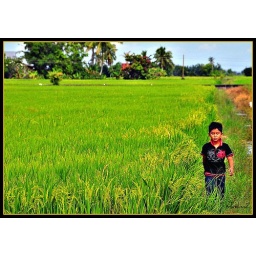
This boy has just completed setting up a fish trap in the rice fields.